Bangaru Bullodu (1993 film)

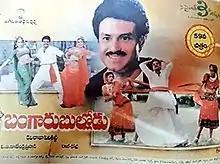
Theatrical release poster

Bangaru Bullodu is a 1993 Indian Telugu-language action drama film, produced by V. B. Rajendra Prasad under the Jagapathi Art Pictures banner and directed by Ravi Raja Pinisetty. It stars Nandamuri Balakrishna, Ramya Krishna and Raveena Tandon. Raj–Koti composed the music. It marks Raveena Tandon's debut in Telugu cinema. The film released the same day as "Nippu Ravva", which also starred Balakrishna. The film was a box-office hit.